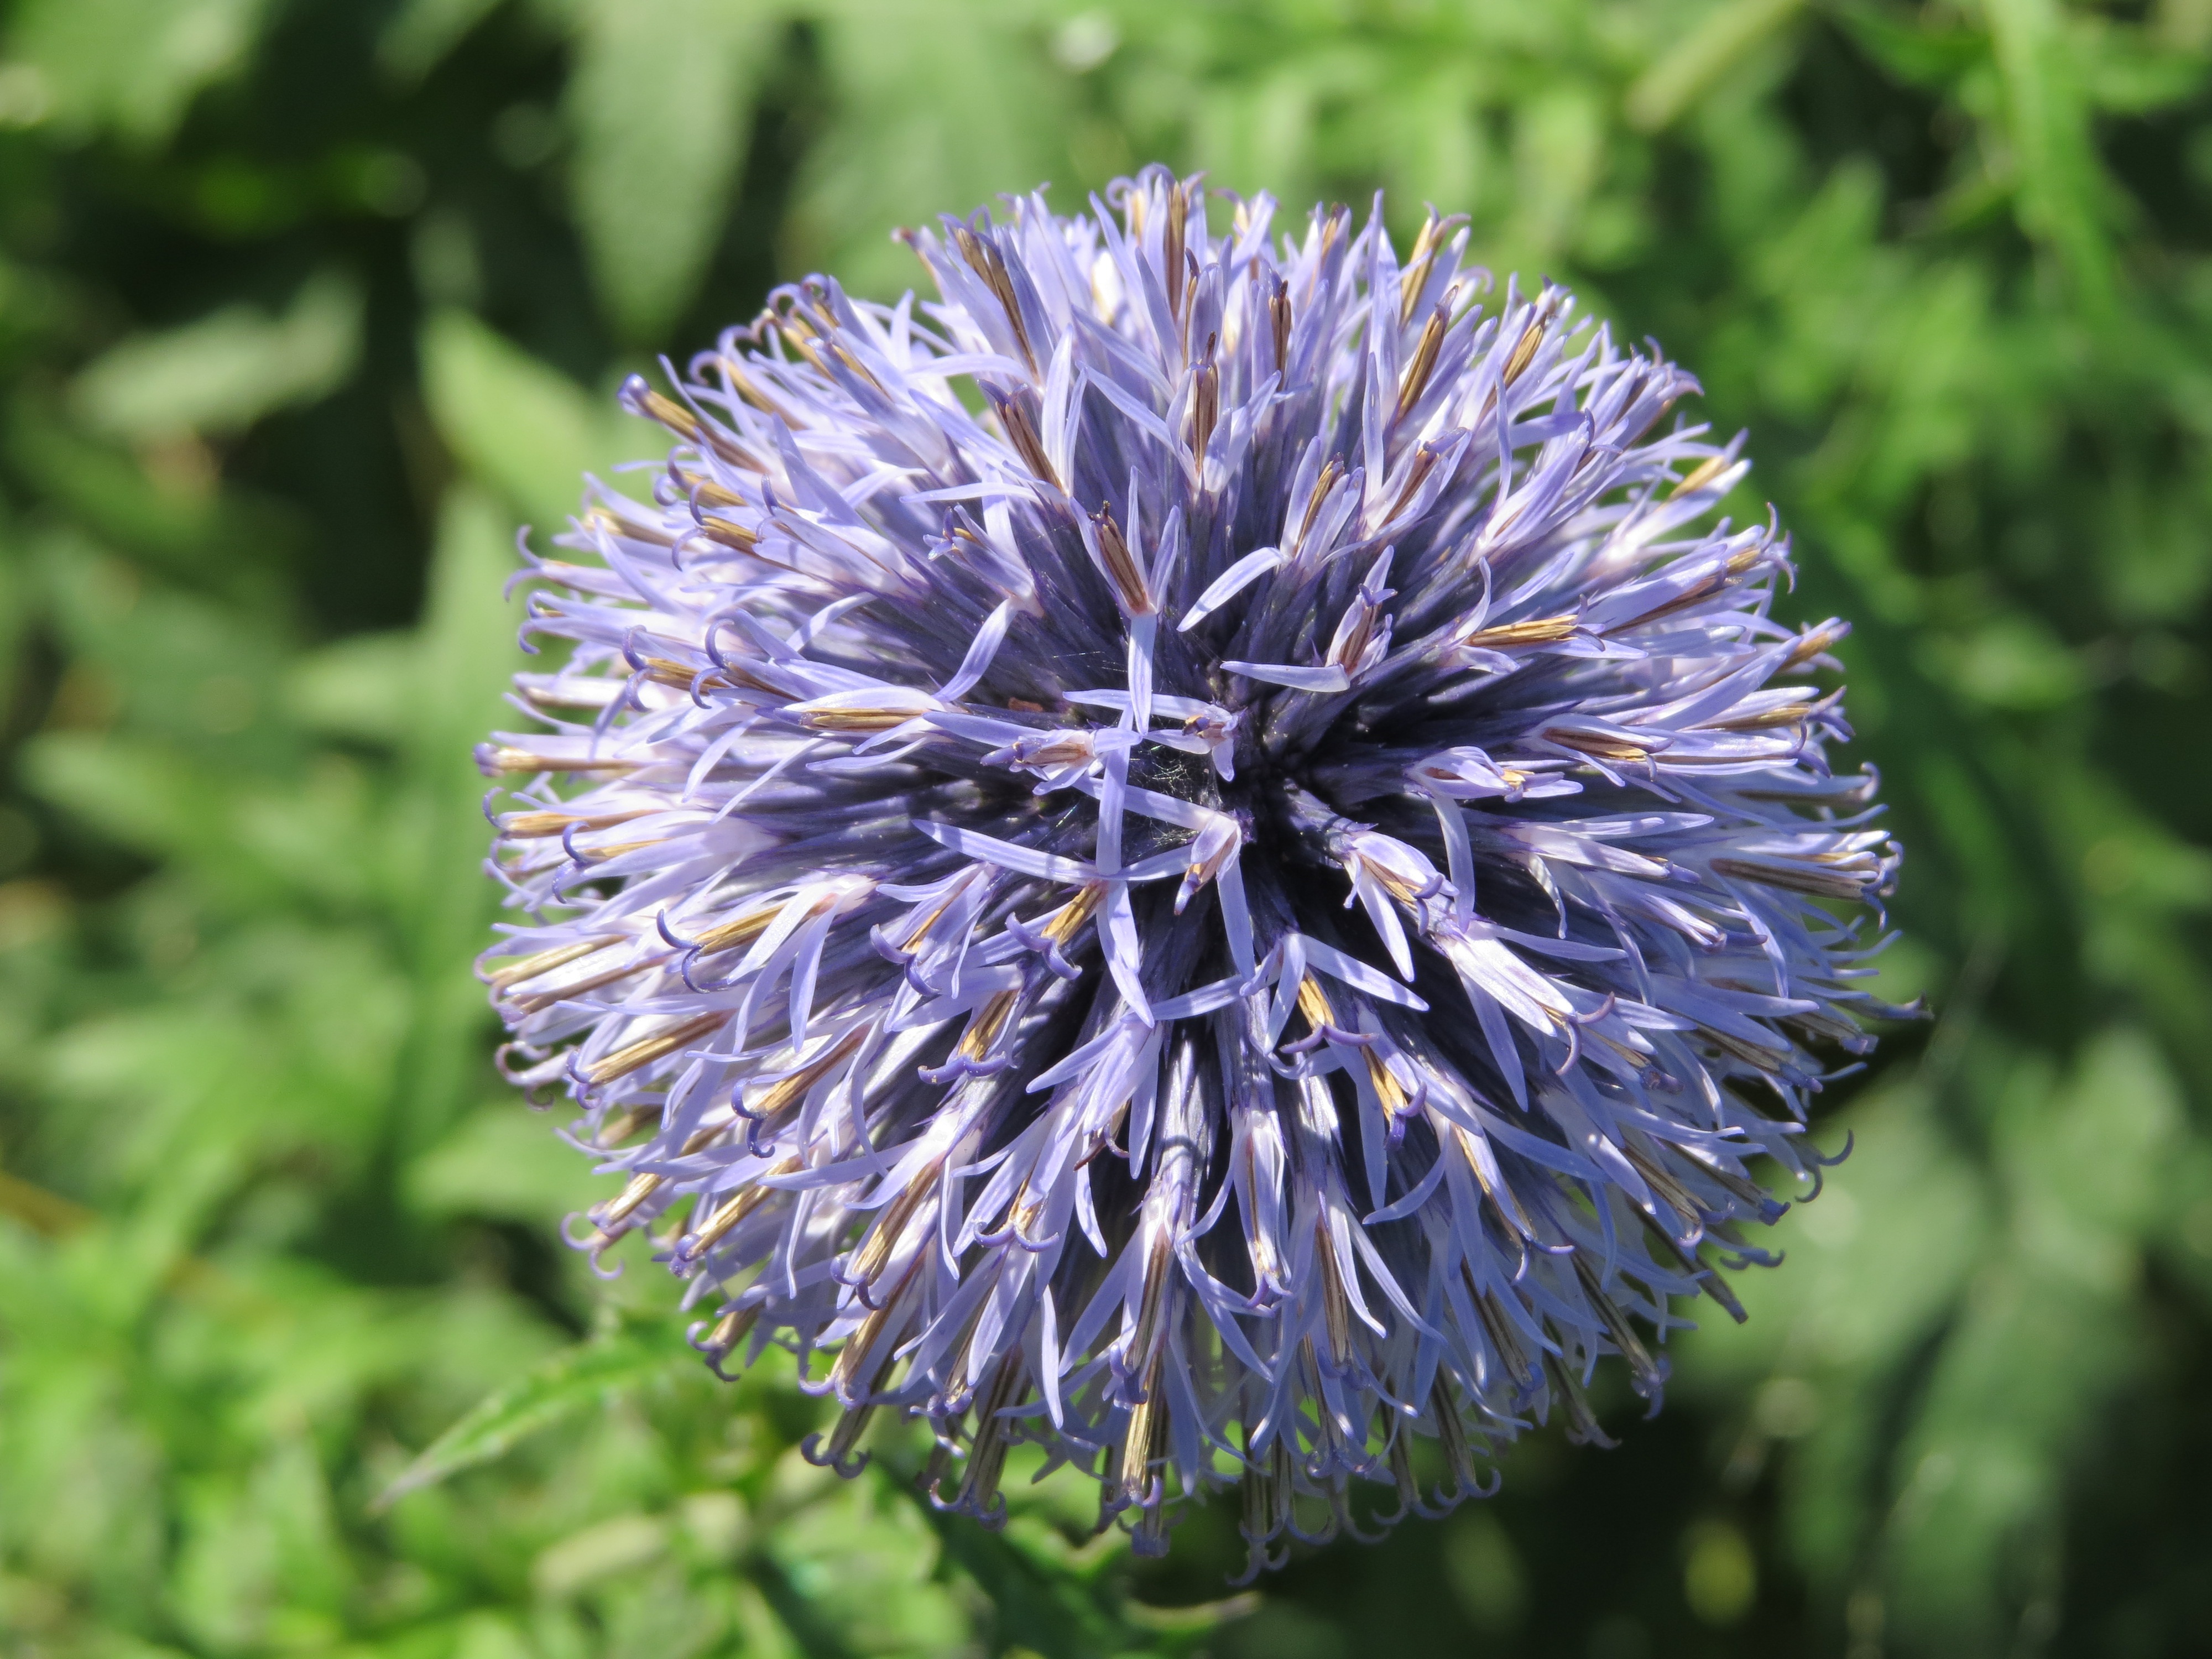
nature, plant, flower, purple, produce, botany, flora, wildflower, thistle, chives, macro photography, flowering plant, daisy family, land plant, jasione montana